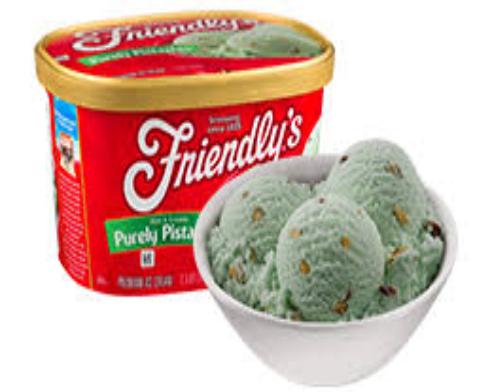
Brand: Friendly's
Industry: Food